Romelu Lukaku

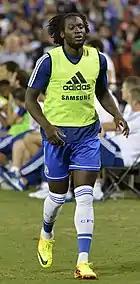
Lukaku warming up for Chelsea in 2013

When Lukaku turned 16 on 13 May 2009, he signed a professional contract with Anderlecht lasting until 2012. Eleven days later, he made his Belgian First Division debut on 24 May 2009 in the championship play-off match against Standard Liège as a 69th-minute substitute for defender Víctor Bernárdez. Anderlecht lost the match 1–0. Lukaku became a regular member of Anderlecht's first team during the 2009–10 season, scoring his first goal at senior level against Zulte Waregem in the 89th minute after coming on as substitute for Kanu on 28 August 2009. "After scoring I dived into a sea of happiness", he told Berend Scholten from "UEFA.com". "You think you are flying and can take on the whole world". He ended the season as the top goalscorer in the Pro League with 15 goals as Anderlecht won its 30th Belgian title. He also scored four goals during the club's run to the last 16 of the 2009–10 UEFA Europa League. During the 2010–11 season, Lukaku scored 20 goals in all competitions, but Anderlecht failed to retain their league title despite finishing top of the table during the regular season.